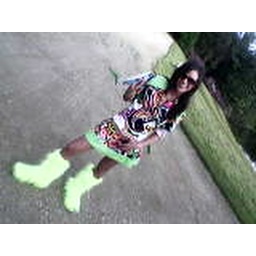
Flower power fancy dress party taken by the water at a french Chateau